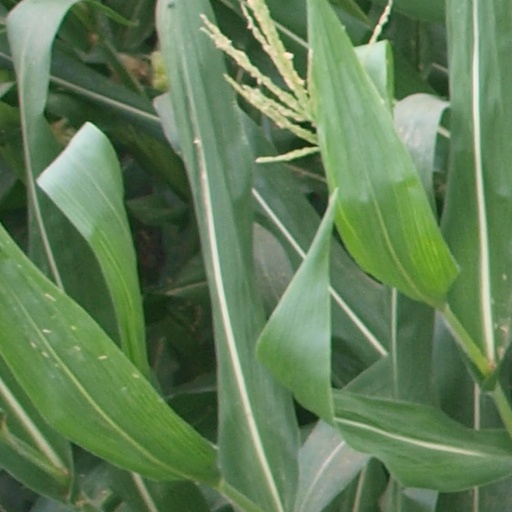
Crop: maize; corn